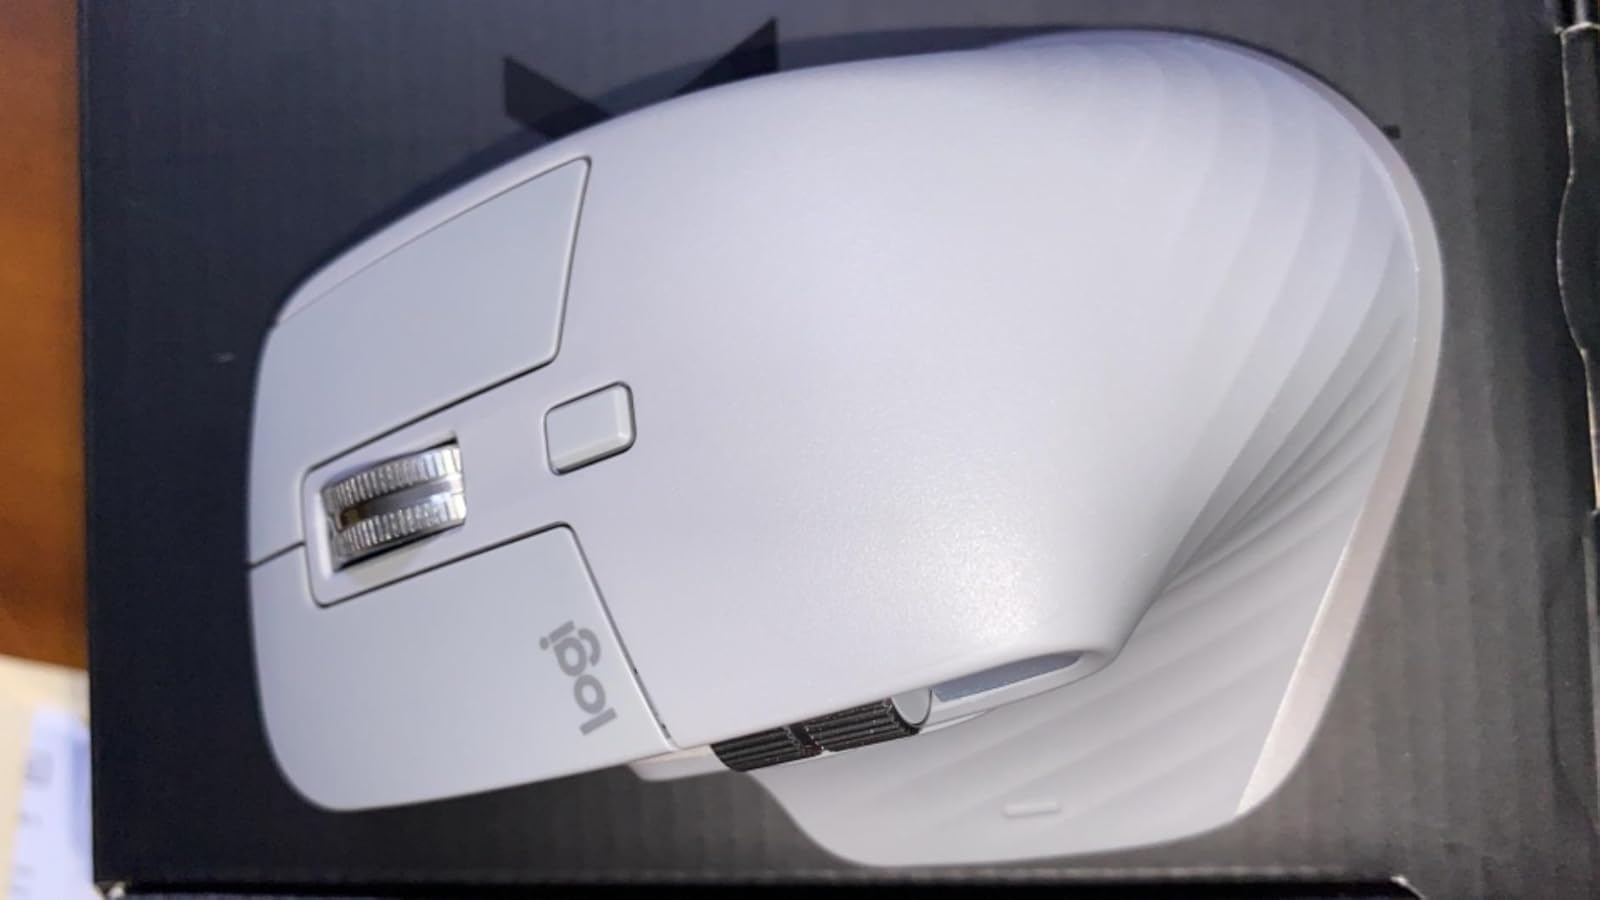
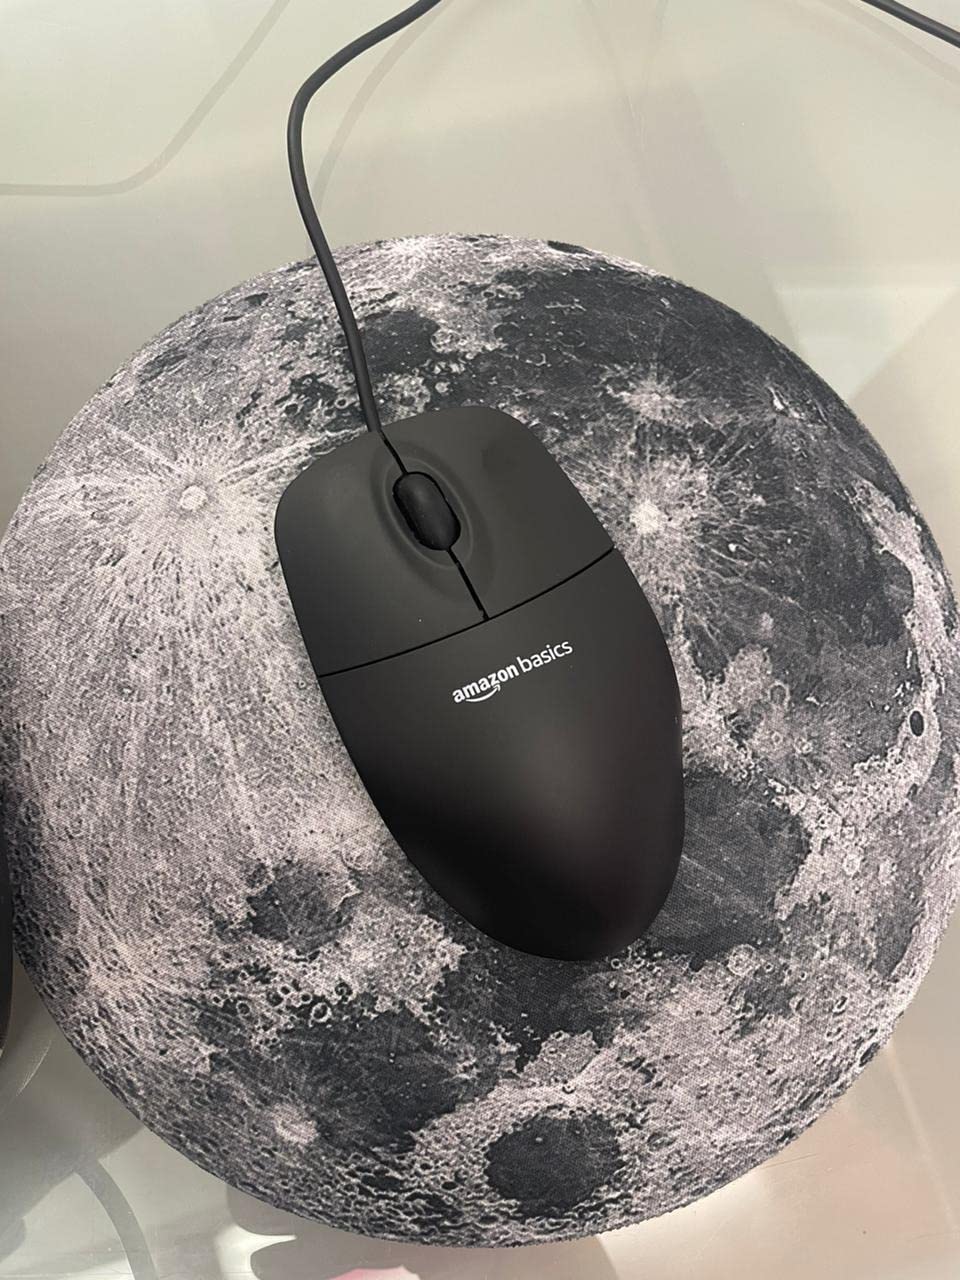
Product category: mouse
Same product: no